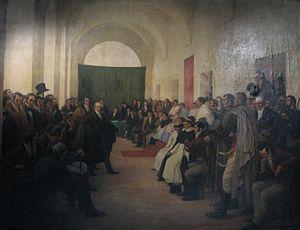
Cabildo abierto del 22 de mayo de 1810 est le titre d’un vaste tableau du peintre chilien Pedro Subercaseaux. Œuvre de commande exécutée à l’occasion du centenaire de la révolution de Mai, le tableau réflète l’interprétation, propre à l’artiste, des événements survenus lors du cabildo ouvert qui se tint à Buenos Aires le 22 mai 1810 et qui fut l’amorce de ladite révolution.
Le cabildo de Buenos Aires est un édifice historique, pour partie vestige et pour partie reconstitution d’un ancien bâtiment de même nom, situé sur la place de Mai, dans le centre historique de la capitale argentine.
La révolution de Mai est une série d'événements s’échelonnant sur une semaine, qui eurent lieu du 18 au 25 mai 1810 à Buenos Aires. Cette ville était alors la capitale de la vice-royauté du Río de la Plata, colonie faisant partie de l’Empire espagnol et comprenant le territoire des actuels États d’Argentine, de Bolivie, du Paraguay et de l’Uruguay. Lesdits événements, qui sont commémorés en Argentine sous le nom de Semaine de Mai, conduisirent à l’éviction du dernier vice-roi Baltasar Hidalgo de Cisneros et à l’établissement, le 25 mai, d’un gouvernement local, appelé Première Junte.
Le général Cornelio Judas Tadeo de Saavedra y Rodríguez était un militaire et homme d’État argentin, qui joua un rôle décisif dans la révolution de Mai, prélude à l’indépendance de l’Argentine. Son ascension politique remonte aux invasions britanniques du Río de la Plata, lorsque, ayant pris la tête du Régiment de Patriciens, corps d’armée criollo formé en 1807 à la suite de cet événement, il devint, de fait, une des figures de premier plan de la politique locale. Amené à présider le premier gouvernement autonome issu de la révolution de Mai, dit Première Junte de gouvernement des Provinces-Unies du Río de la Plata, puis la Junta Grande, gouvernement élargi qui lui succéda, il fut le premier chef d’État de la nation argentine naissante.
Le charlottisme désigne, dans l’historiographie latino-américaine, le projet de transformer la Vice-royauté du Río de la Plata en un royaume indépendant, organisé politiquement sous la forme d’une monarchie constitutionnelle, qui aurait eu à sa tête l’infante Charlotte-Joachime de Bourbon, sœur aînée du roi Ferdinand VII d’Espagne et épouse de Jean VI du Portugal.
Dans l’historiographie argentine, il est d’usage de désigner par République conservatrice, Régime conservateur, Ordre conservateur, République oligarchique, ou Régime oligarchique la période de l’histoire de l'Argentine comprise entre les années 1880 et 1916, dans laquelle la République argentine connut, sous le gouvernement de la Génération de 1880, une rapide croissance économique et démographique et un haut développement culturel.
Juan José Esteban del Passo est un juriste et homme politique des Provinces-Unies du Río de la Plata, l’actuelle Argentine.
Dans les villes de l’ancien empire colonial espagnol, le cabildo ouvert était une modalité extraordinaire de réunion des citoyens, mise en œuvre en cas de motif impérieux ― cas d’urgence, communication royale, ou désastre. D’ordinaire, les villes coloniales étaient administrées par un cabildo colonial, institution de niveau municipal, dont seuls faisaient partie des fonctionnaires désignés par les autorités coloniales ; cependant, dans des situations d'exception, le Cabildo était habilité à convoquer un cabildo ouvert, auquel étaient admis à prendre part un certain nombre de citoyens ordinaires.
Benito Lué y Riega, était un ecclésiastique espagnol. Nommé évêque de Buenos Aires dans la phase finale de la domination espagnole en Amérique, il fut un adversaire notoire de la révolution de Mai de 1810 et s’opposa ensuite, quoique peu activement, au processus d’indépendance aux côtés des royalistes.